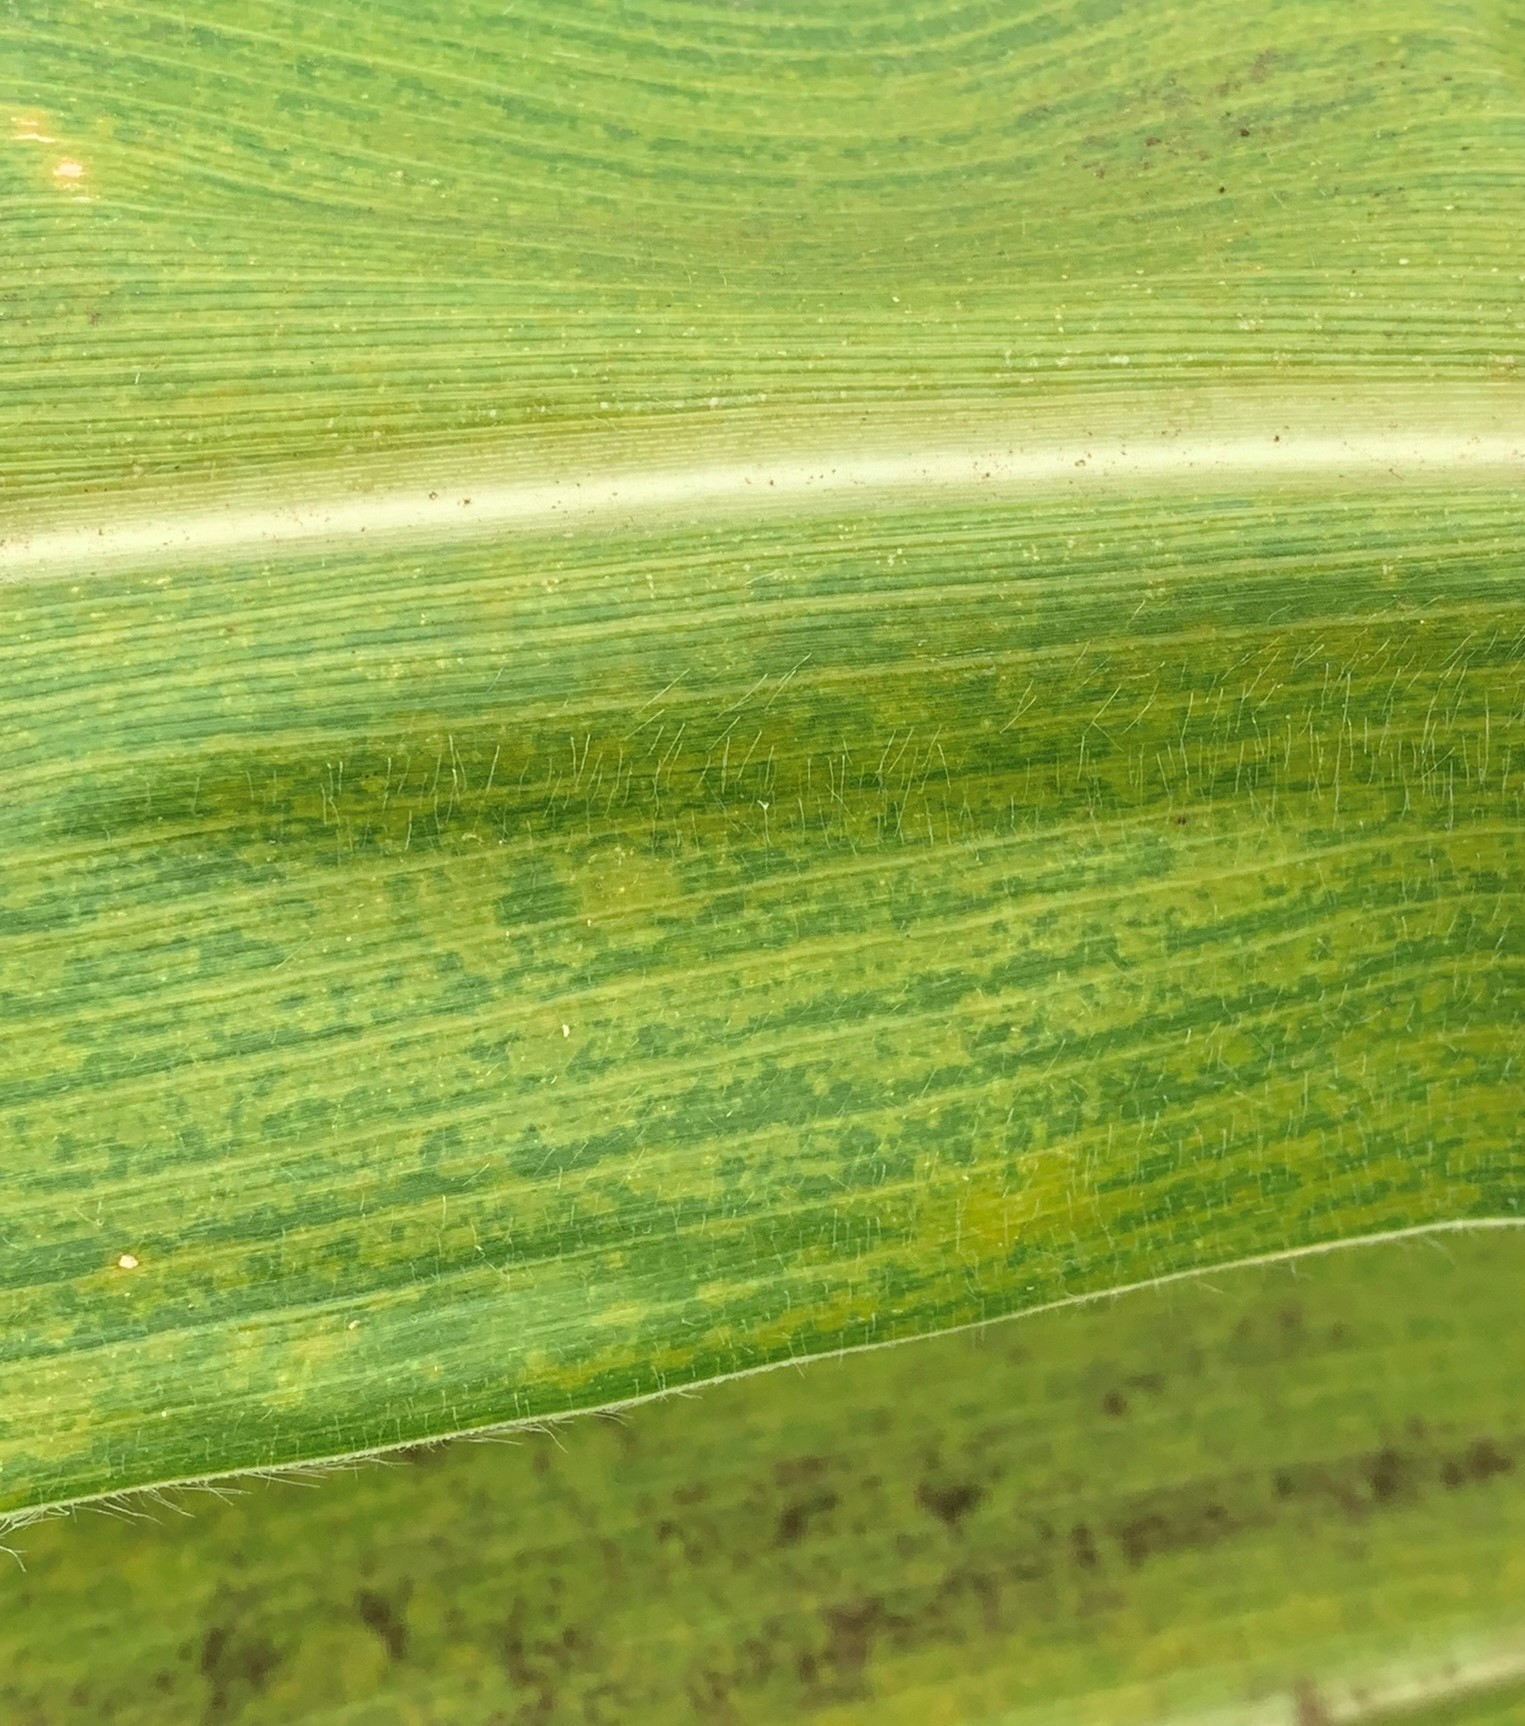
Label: MLN